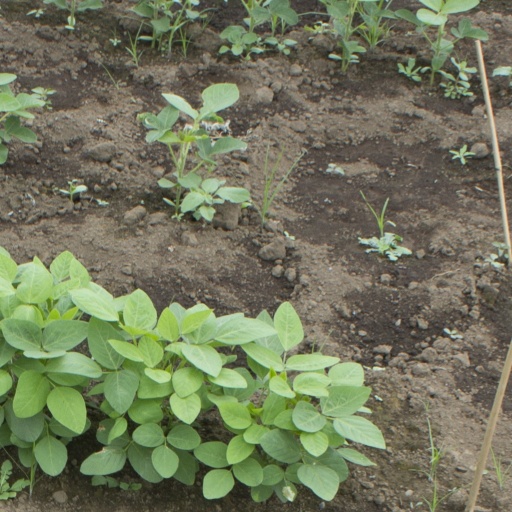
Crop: soybean